David I of Kakheti

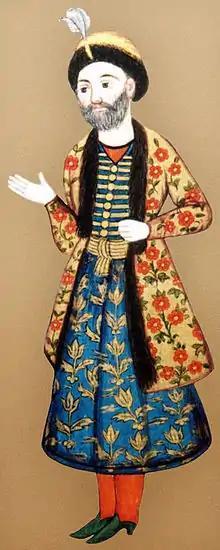

David I (1569 – 21 October 1602), of the Bagrationi dynasty, was a king ("mepe") of Kakheti in eastern Georgia from October 1601 until his death in October 1602.